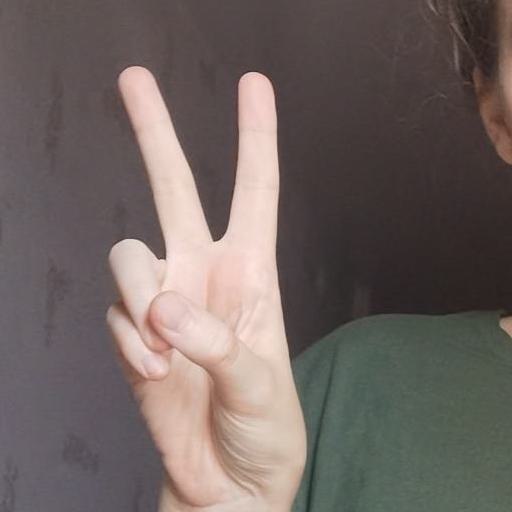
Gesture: peace